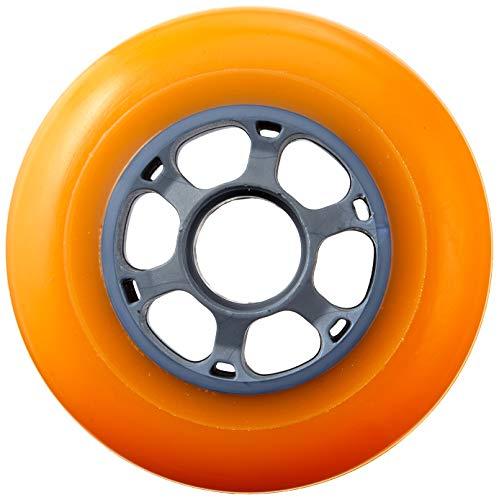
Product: K2 Skate Wheel (Pack of 4)
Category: Sports & Outdoors | Outdoor Recreation | Skates, Skateboards & Scooters | Inline & Roller Skating | Inline Skate Parts | Wheels
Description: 4-Pack of wheels.
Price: $32.53 - $35.26
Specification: Shipping Information: View shipping rates and policies|Domestic Shipping: Item can be shipped within U.S.|International Shipping: This item is not eligible for international shipping.  Learn More|ASIN: B00PUBY7LM|Item model number: I1504022010-P|    #160    in Inline Skate Replacement Wheels